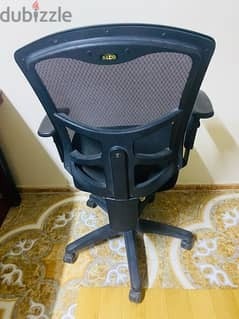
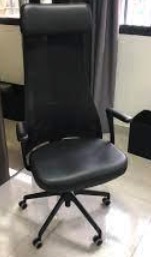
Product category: items_chair
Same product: no